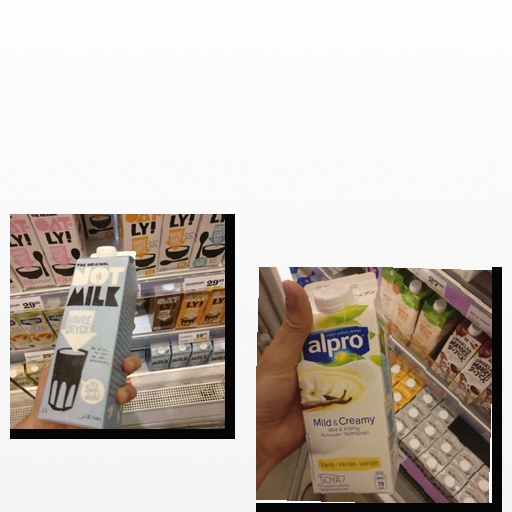
Food items: vanilla_soyghurt, oat_milk